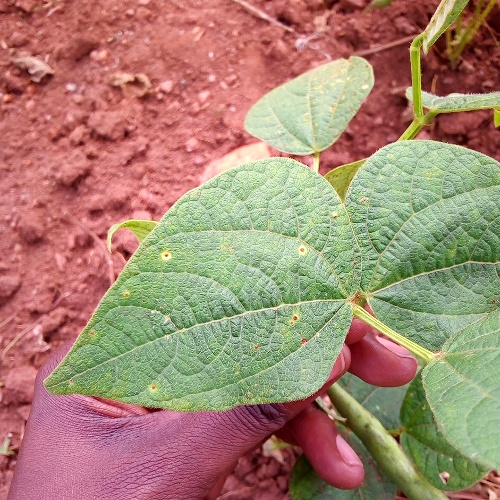
Leaf condition: bean_rust